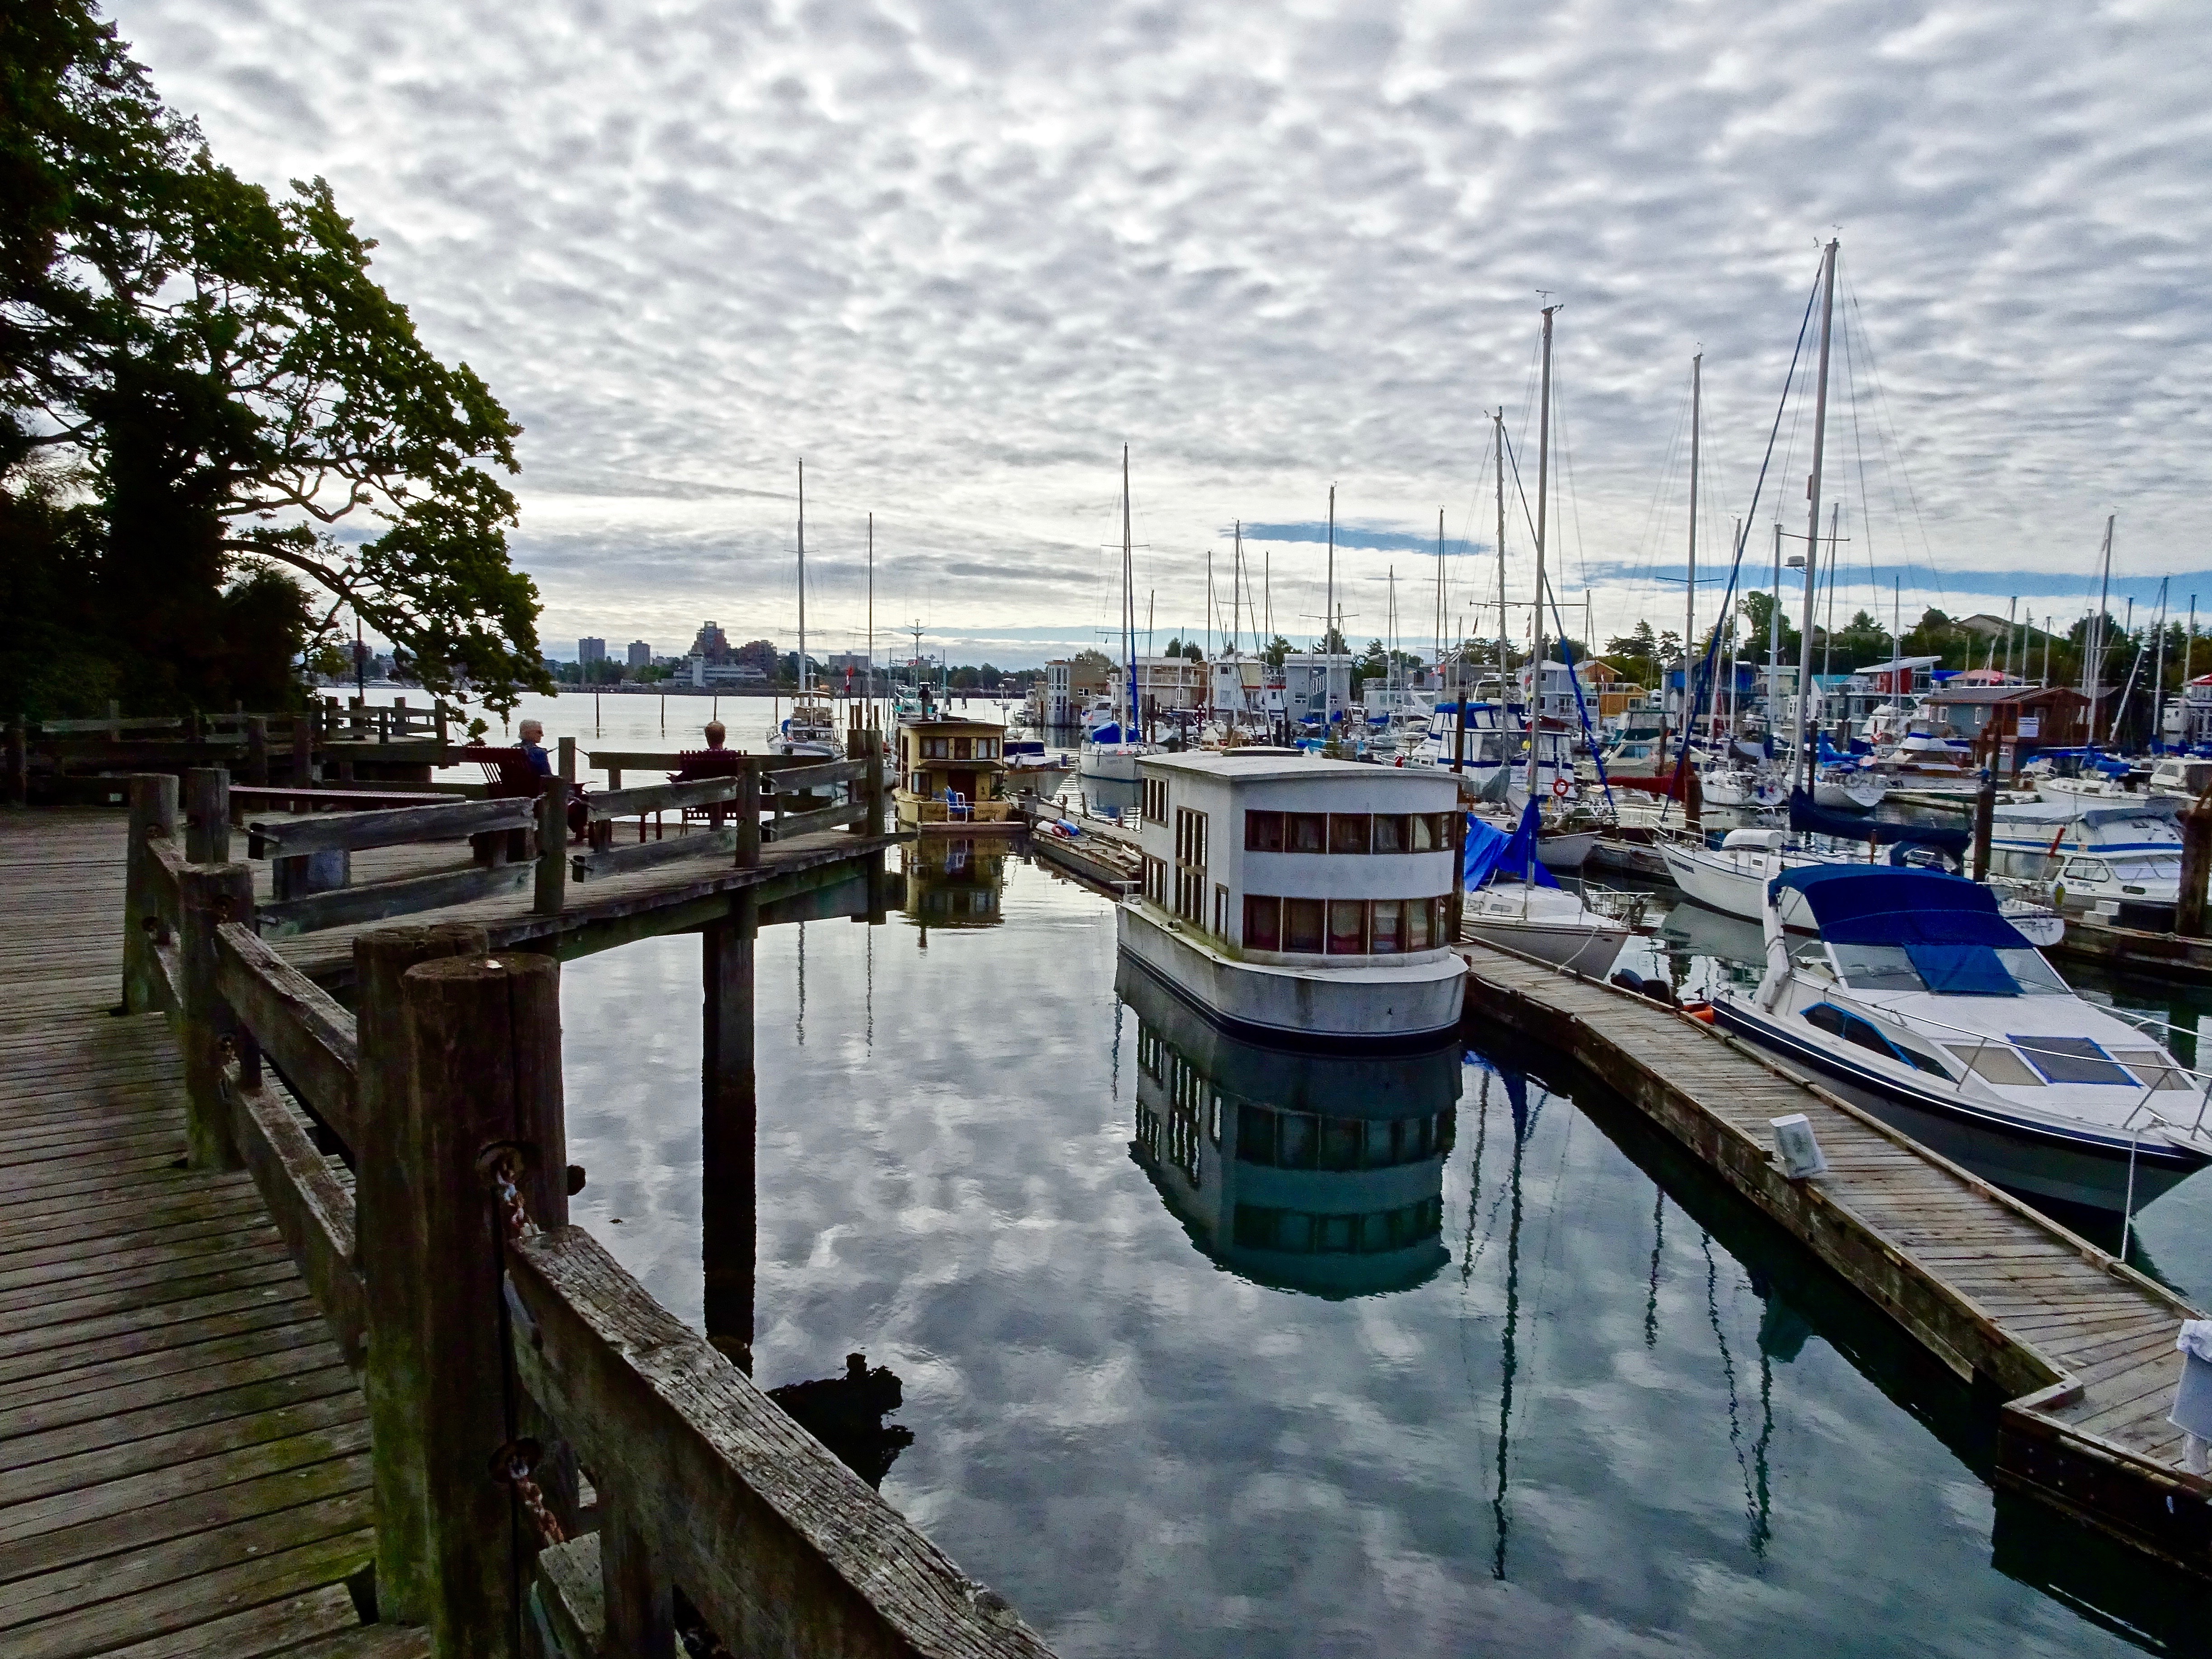
sea, dock, boat, river, canal, walkway, cityscape, vehicle, harbor, harbour, marina, port, waterway, body of water, boats, channel, yachts, esquimalt